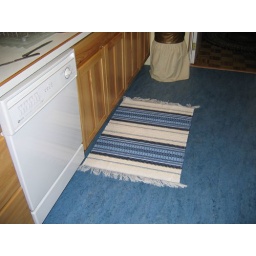
New rug in front of kitchen sink